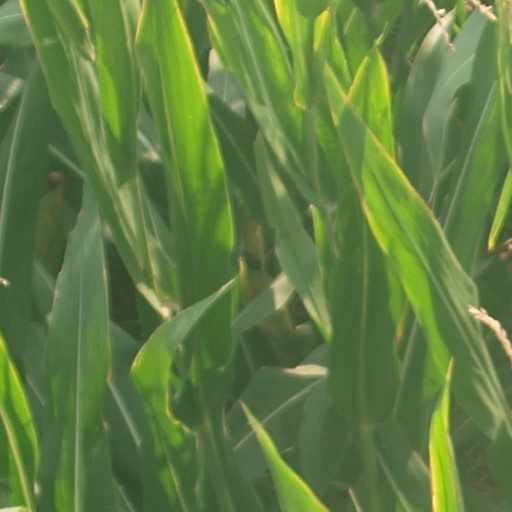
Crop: maize; corn